Siege of Caen (1417)

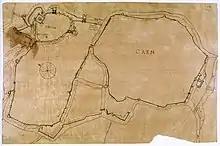
A 16th-century drawing of the fortifications of Caen, showing the upper town and castle on the left and the lower town, surrounded by a loop in the River Orne, on the right.

The English army landed on the coast of Normandy near Deauville. Henry's plan was to capture and garrison the major cities and towns of Lower Normandy, before moving on towards Paris. His first objective was the city of Caen, the second largest in Normandy with a population of up to 40,000. The recently improved defensive walls had a total of twelve gatehouses and thirty two towers. The upper or old town with its castle, the Chateau de Caen, stood on a hill, overlooking the lower or new town, which was almost completely surrounded by a loop in the River Orne. The French garrison began demolishing buildings outside of the walls to avoid giving cover to the attackers, however two large monasteries were still being prepared for demolition when the English vanguard, led by Thomas of Lancaster, Duke of Clarence, arrived. Clarence took over the Abbey of Sainte-Trinité as his headquarters. A story says that a monk from the other monastery, the Abbey of Saint-Étienne or "Abbaye aux Hommes" ("Men's Abbey"), came to Clarence at night, begged him not to allow the French troops to destroy the church and offered to show him a way over the abbey walls. The abbey, which had a commanding view over the town, was captured and Henry later installed guns on the roof.